Harry Liedtke

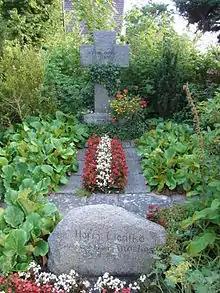
Grave of Harry Liedtke and his spouses Käthe Dorsch and Christa Tordy in Pieskow, Bad Saarow

In 1912 Liedtke appeared for the first time in the silent movie "Zu spät" and from then onwards usually as a young "Charming Boy" and gentleman. With Ernst Lubitsch he made movies like "Das fidele Gefängnis" (1917), "Die Augen der Mumie Ma" (1918), "Carmen" (1918), "Die Austernprinzessin" (1919), "Madame DuBarry" (1919), "Sumurun" (1920) and "Das Weib des Pharao" (1921). He also appeared in several crime stories as "Stuart Webbs" or "Joe Deebs" written by Joe May. Liedtke was a popular actor in the 1920s and partner of Marlene Dietrich in "I Kiss Your Hand, Madame" (1929). Liedtke met with less success in sound films, probably due to his advancing age.